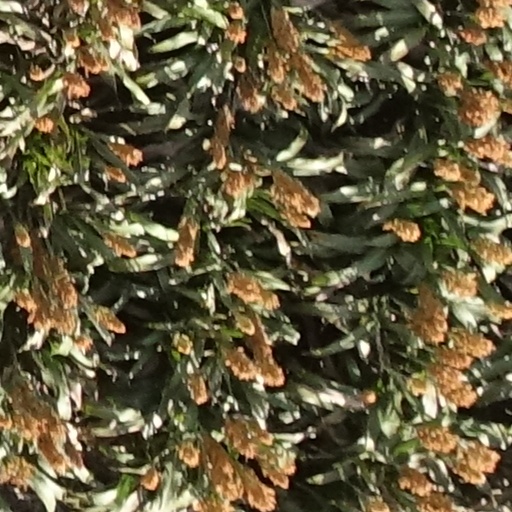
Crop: sorghum